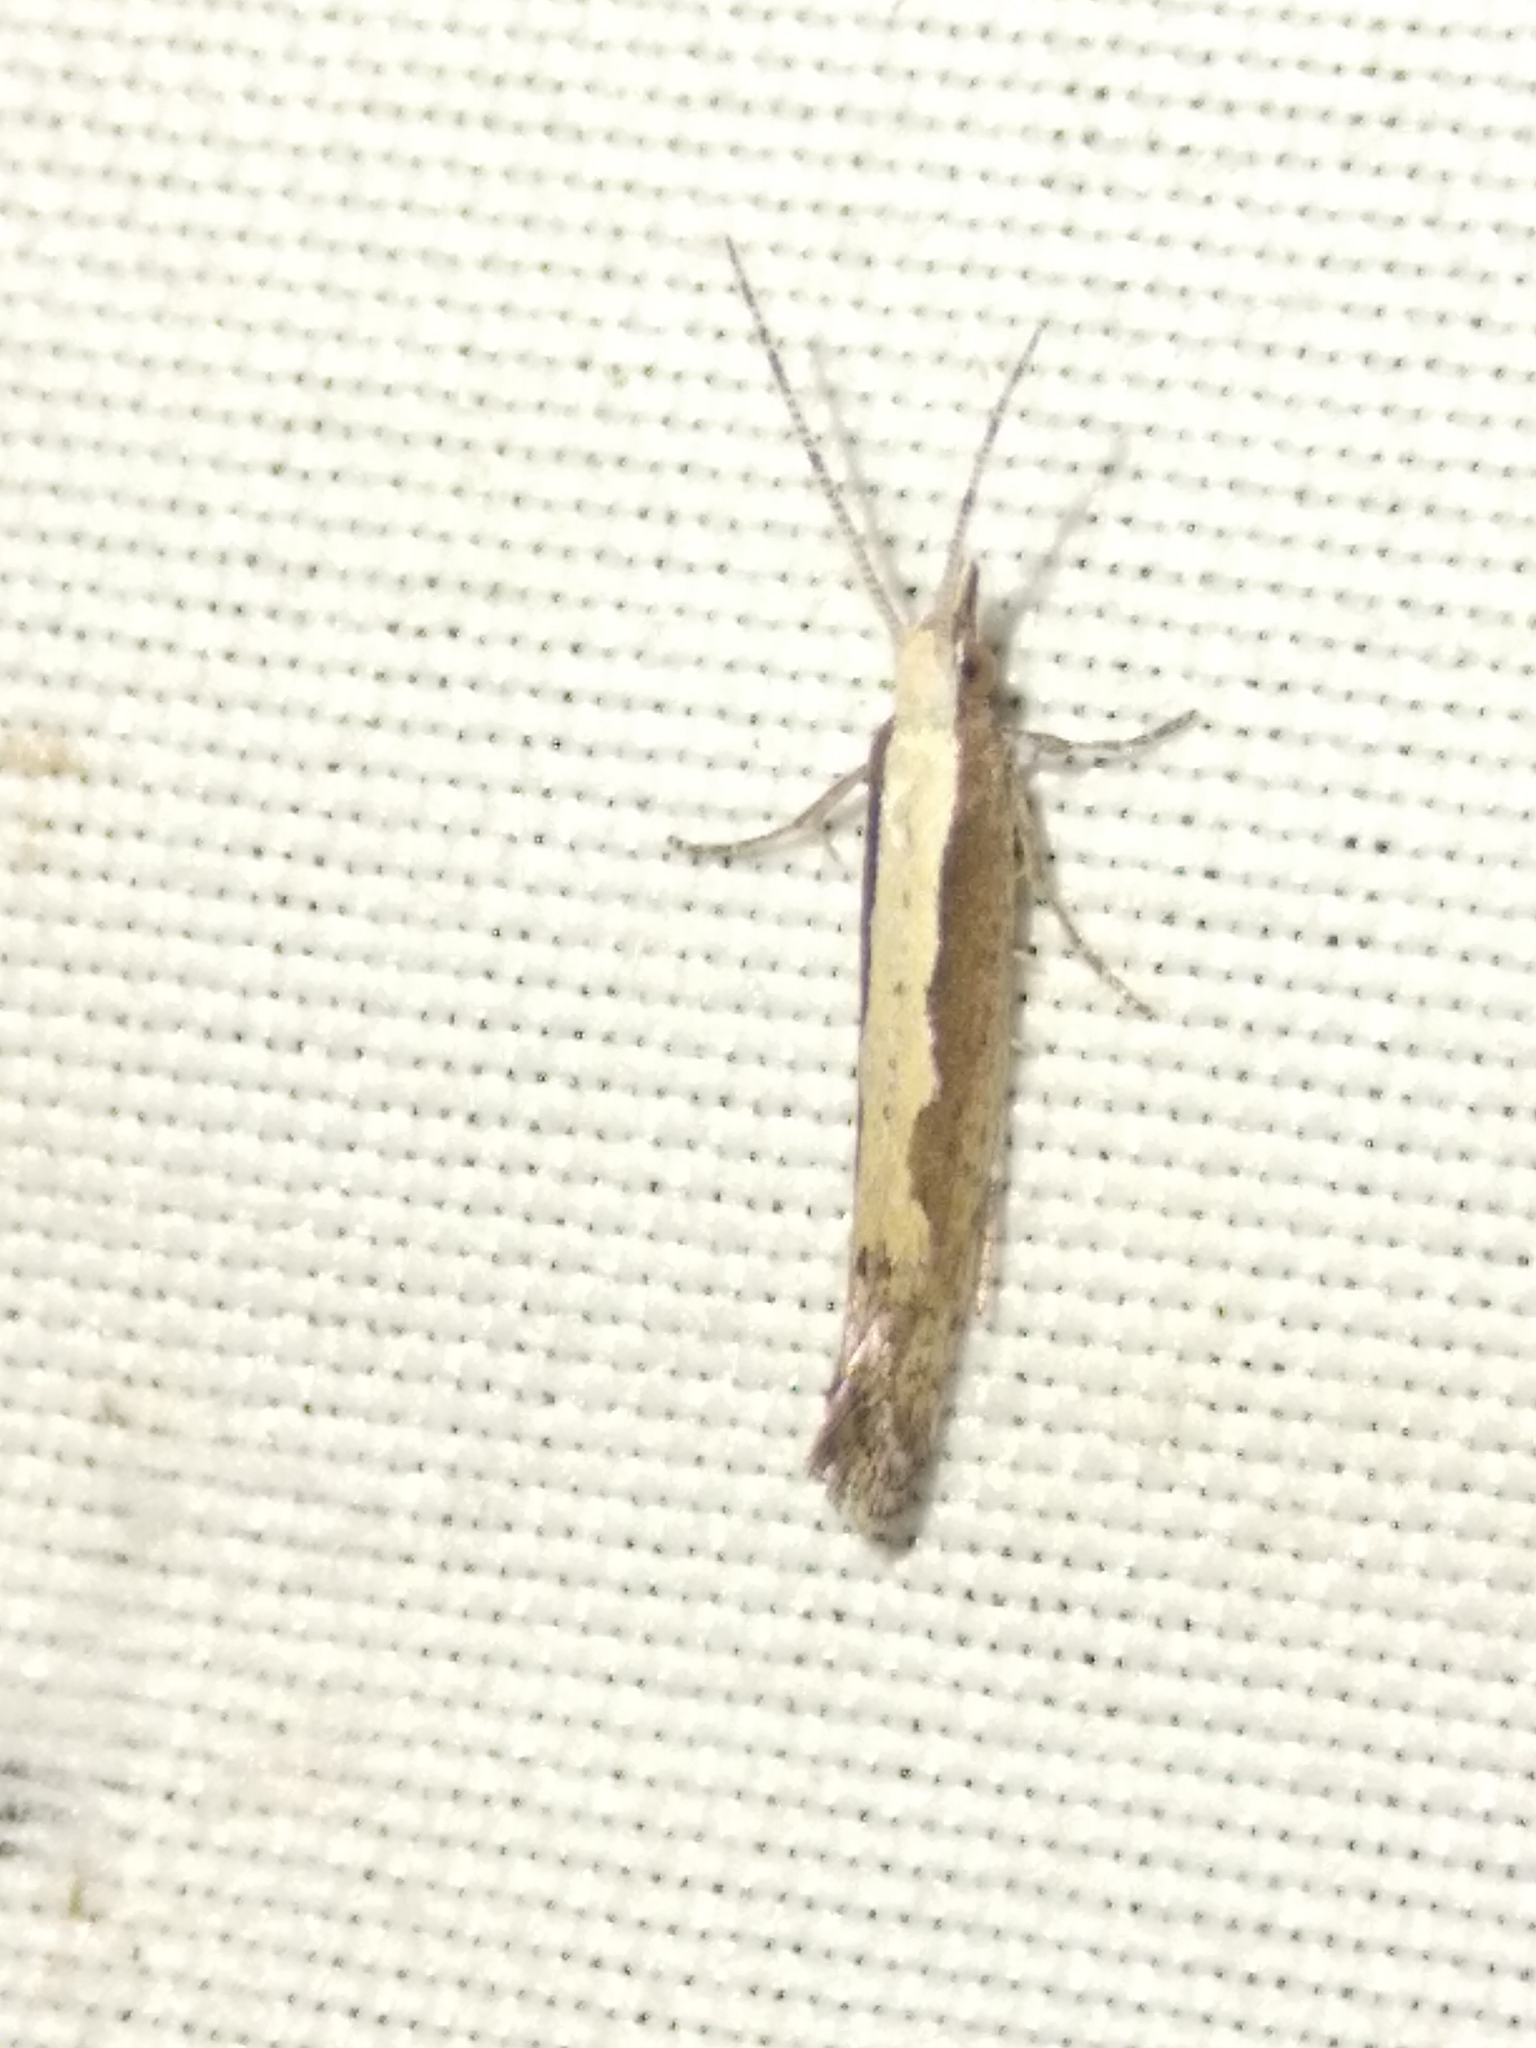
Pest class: diamondback_moth